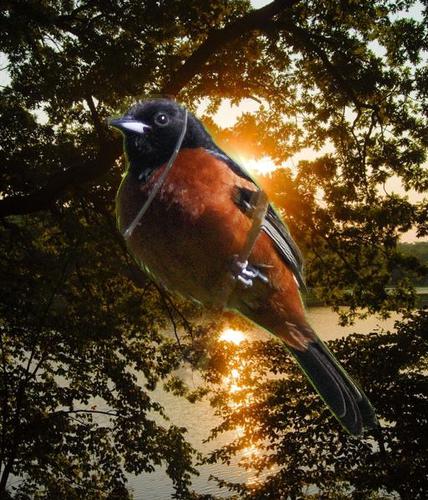
Bird species: Orchard_Oriole
Bird type: landbird
Background: land